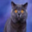
Label: cat